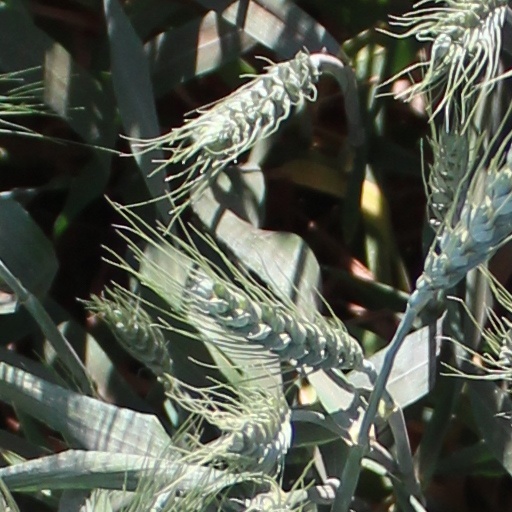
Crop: wheat